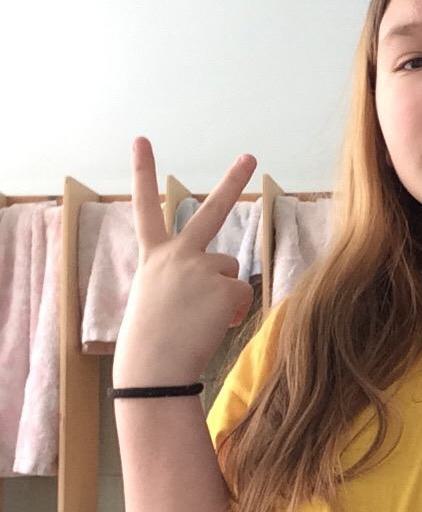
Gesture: peace_inverted